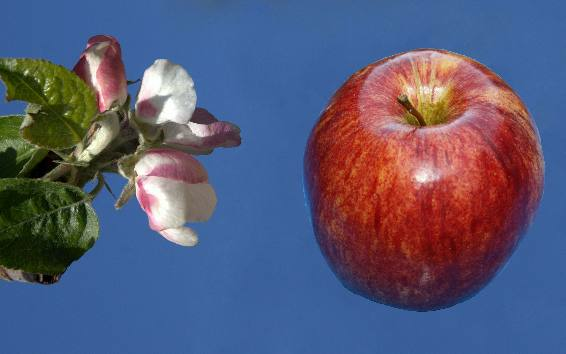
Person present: No